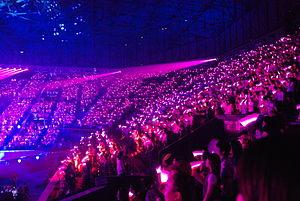
K-pop est un terme désignant plusieurs genres musicaux originaires de Corée du Sud, caractérisés par une large variété d'éléments audiovisuels et abrégés au terme de K-pop.